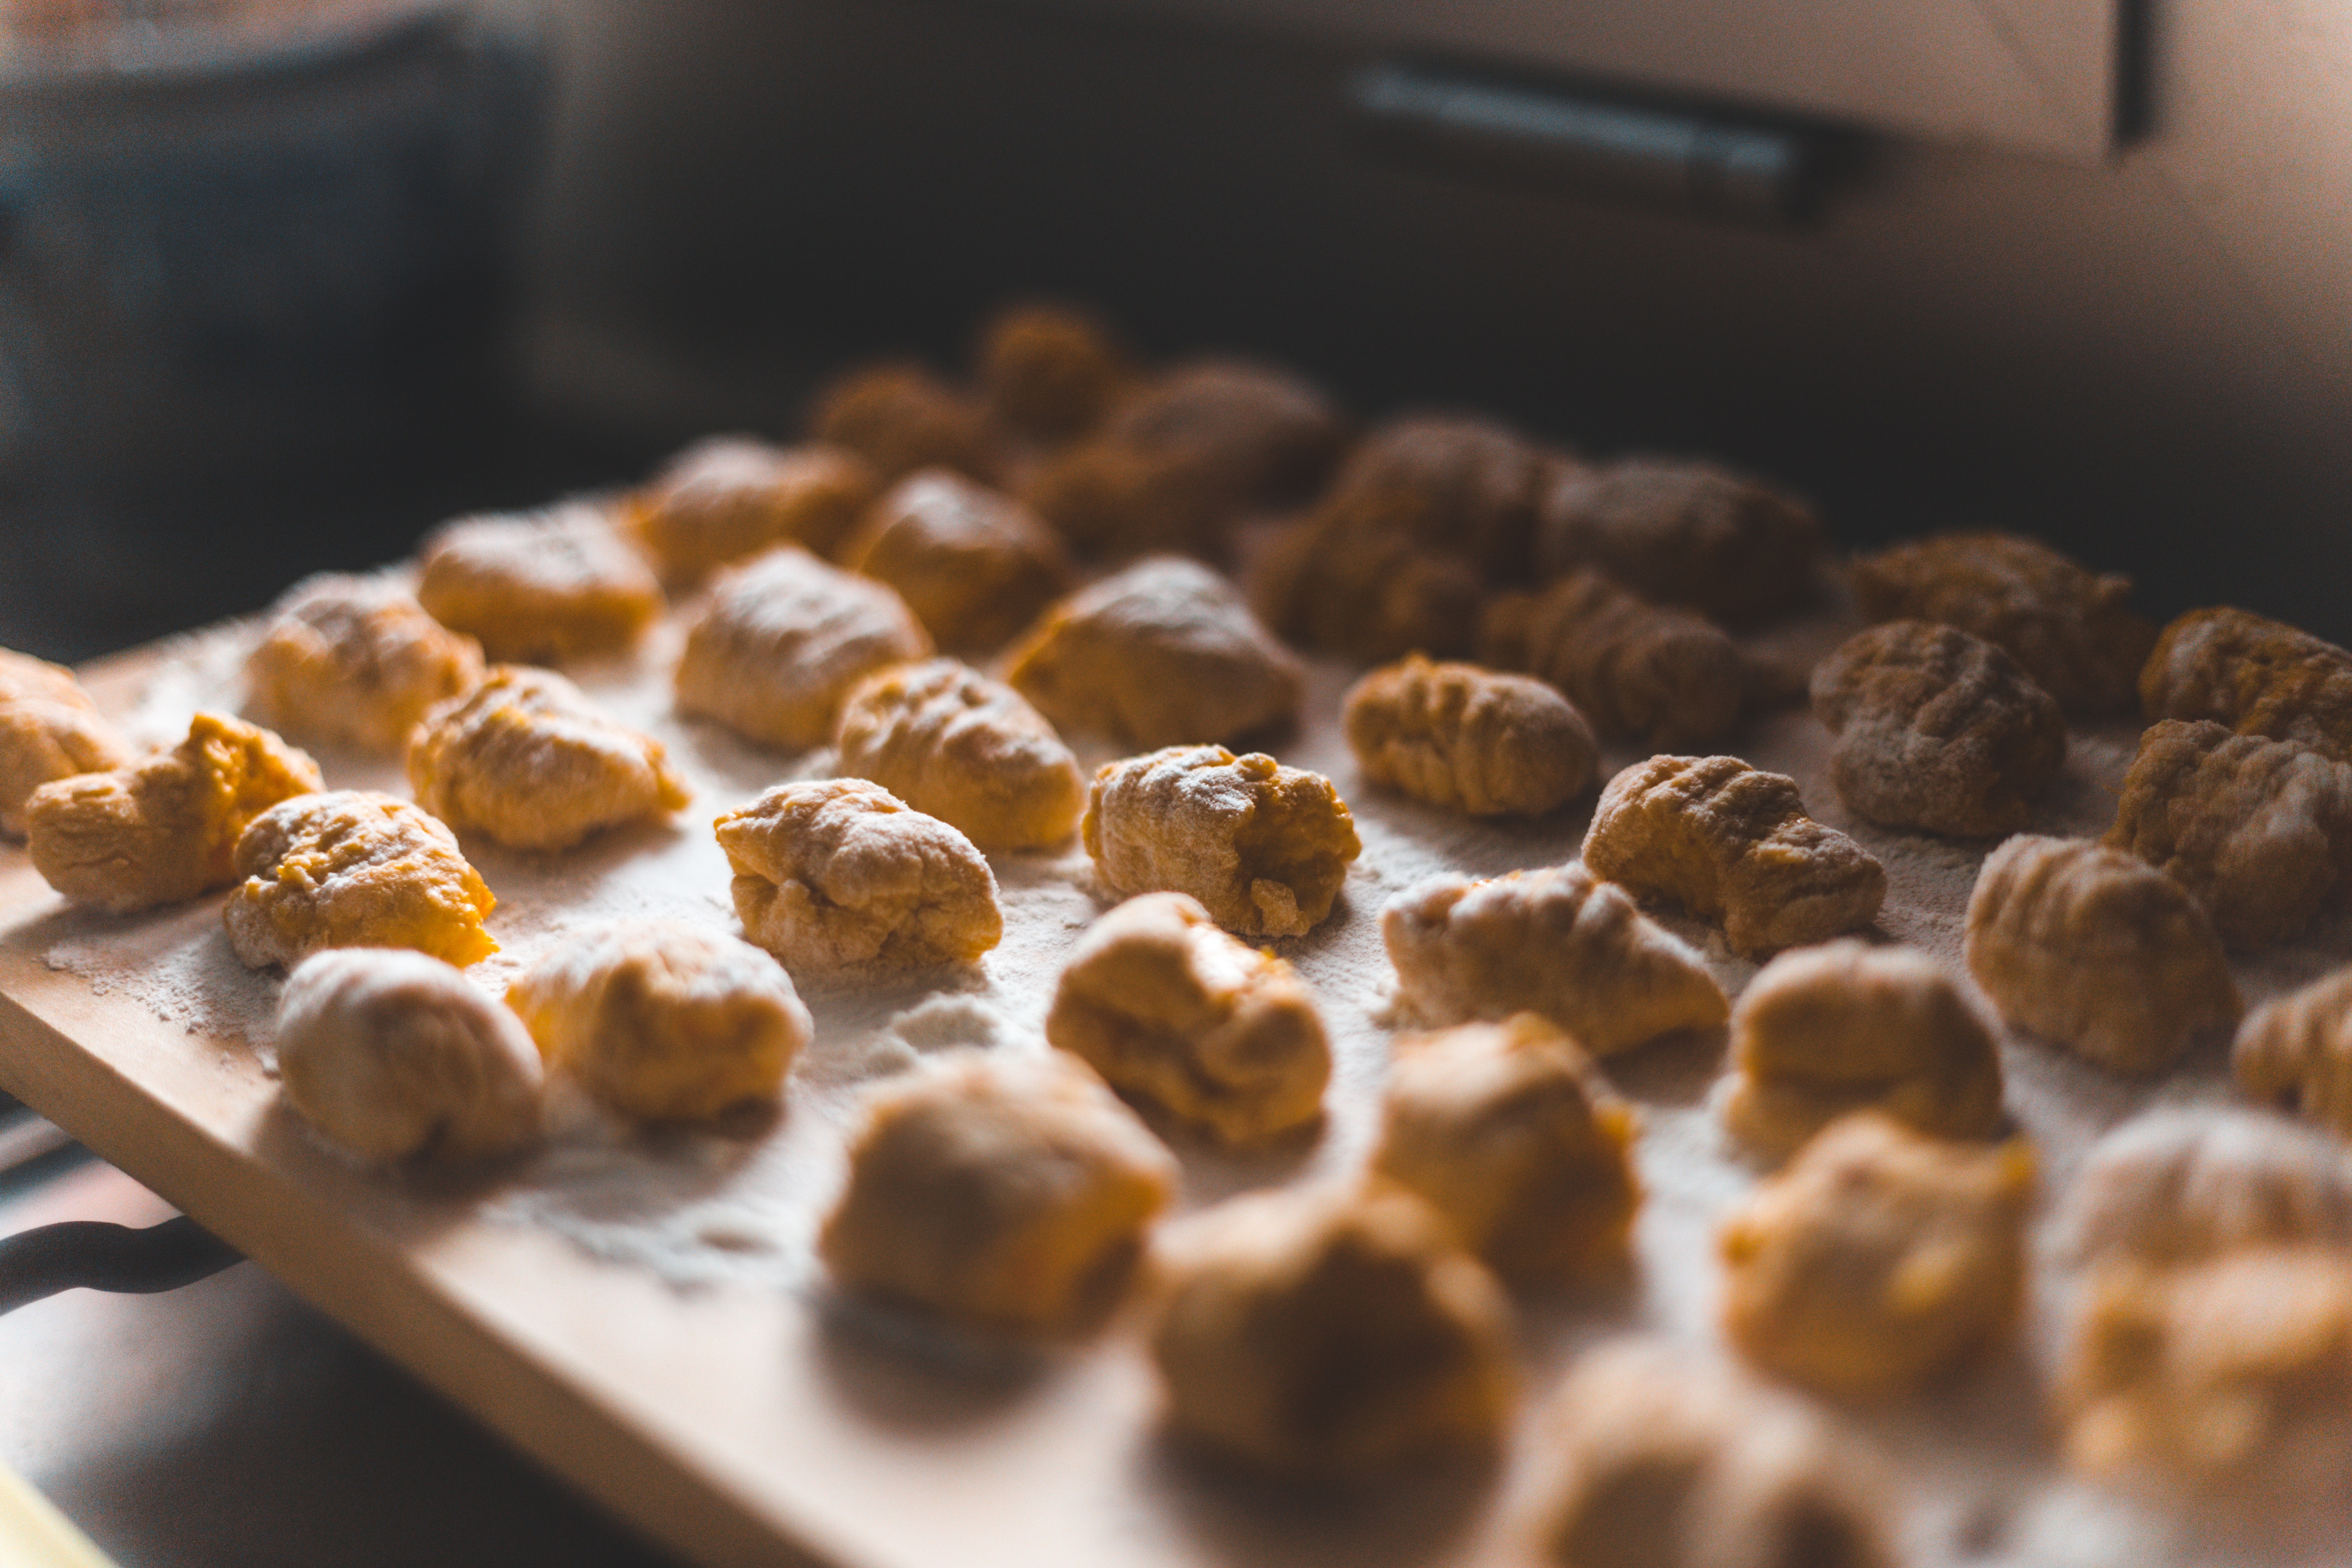
food, dish, cuisine, ingredient, meatball, side dish, dessert, recipe, baking, snack